Empress Suiko

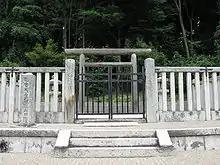
Memorial Shinto shrine and mausoleum honoring Empress Suiko

The actual site of Suiko's grave is known. This empress is traditionally venerated at a memorial Shinto shrine ("misasagi") at Osaka.